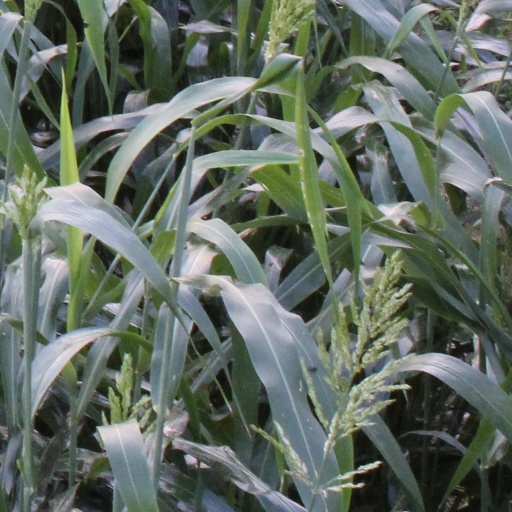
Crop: sorghum